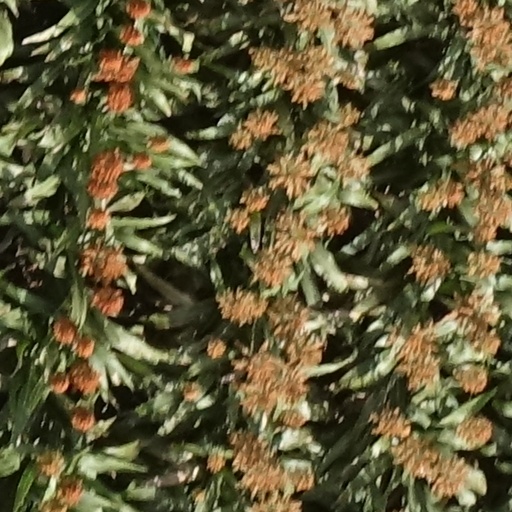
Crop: sorghum